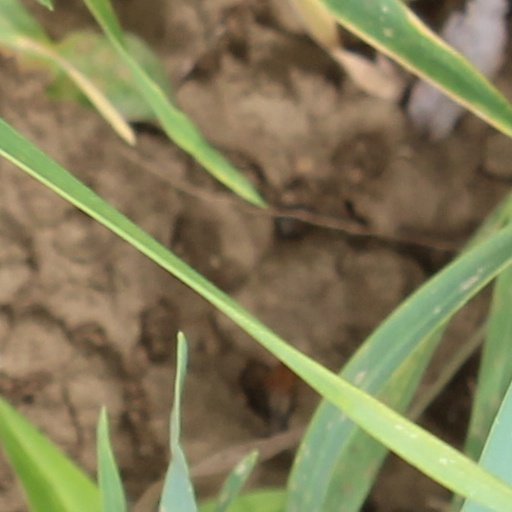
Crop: wheat